Cricket in Canada

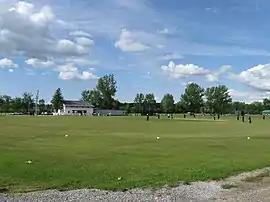
The Maple Leaf Cricket Club is one of two grounds in the country approved to host official One Day Internationals.

In 1840, there was a game between the Toronto and New York clubs. Similar strength teams played each other in 1844 in what has been called the first-ever cricket international. In 1867, Canadian prime minister John A. Macdonald and his cabinet declared cricket to be Canada’s first official sport. However, by 1891, academic Goldwin Smith described cricket as facing "great difficulties" due to its lengthy duration and unique turf requirements relative to baseball.